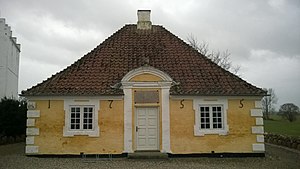
Aunslev / Fredede bygninger
Aunslev Hospital ved kirken
Aunslev Hospital set fra N, februar 2016
Aunslev, tidligere Avnslev, er en landsby på Fyn med 405 indbyggere. Aunslev er beliggende to kilometer nord for Hjulby, syv kilometer nordvest for Nyborg og 23 kilometer øst for Odense. Landsbyen tilhører Nyborg Kommune og er beliggende i Region Syddanmark.